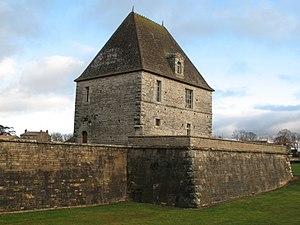
Le château de Sennecey-le-Grand est situé sur la commune de Sennecey-le-Grand en Saône-et-Loire, en terrain plat au sud du bourg.